Ferdinand von Řezníček

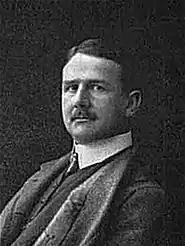
Ferdinand von Řezníček (c.1900)

Ferdinand Freiherr von Řezníček (16 June 1868, Sievering (now part of Vienna) - 11 May 1909, Munich) was an Austrian painter, illustrator, and graphic artist.